Battle of Somosierra

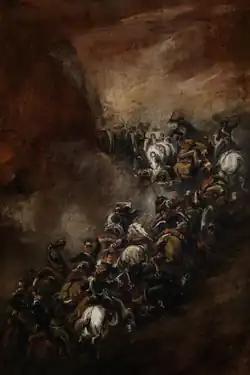
"Battle of Somosierra", by Piotr Michałowski, c. 1837. Oil on canvas, 106 cm x 71 cm, National Museum in Cracow

Some authors have assumed that Napoleon had gone out of his mind in ordering the Polish to charge batteries of 16 cannon over several kilometers of extremely difficult terrain. Others, however, think Napoleon ordered only the closest battery to be taken, in order to open the way for his infantry, and that Kozietulski had misunderstood the order. No matter – once the charge had begun, and the "chevaux-légers" found themselves under fire from the second battery, they had no choice but to press the attack, as the horses went to the highest speed and were unable to stop. They took the second and third batteries but only a few of them reached the last battery, and the Spanish attempted to recapture it. It was then that Napoleon saw his chance and immediately committed the other squadrons.